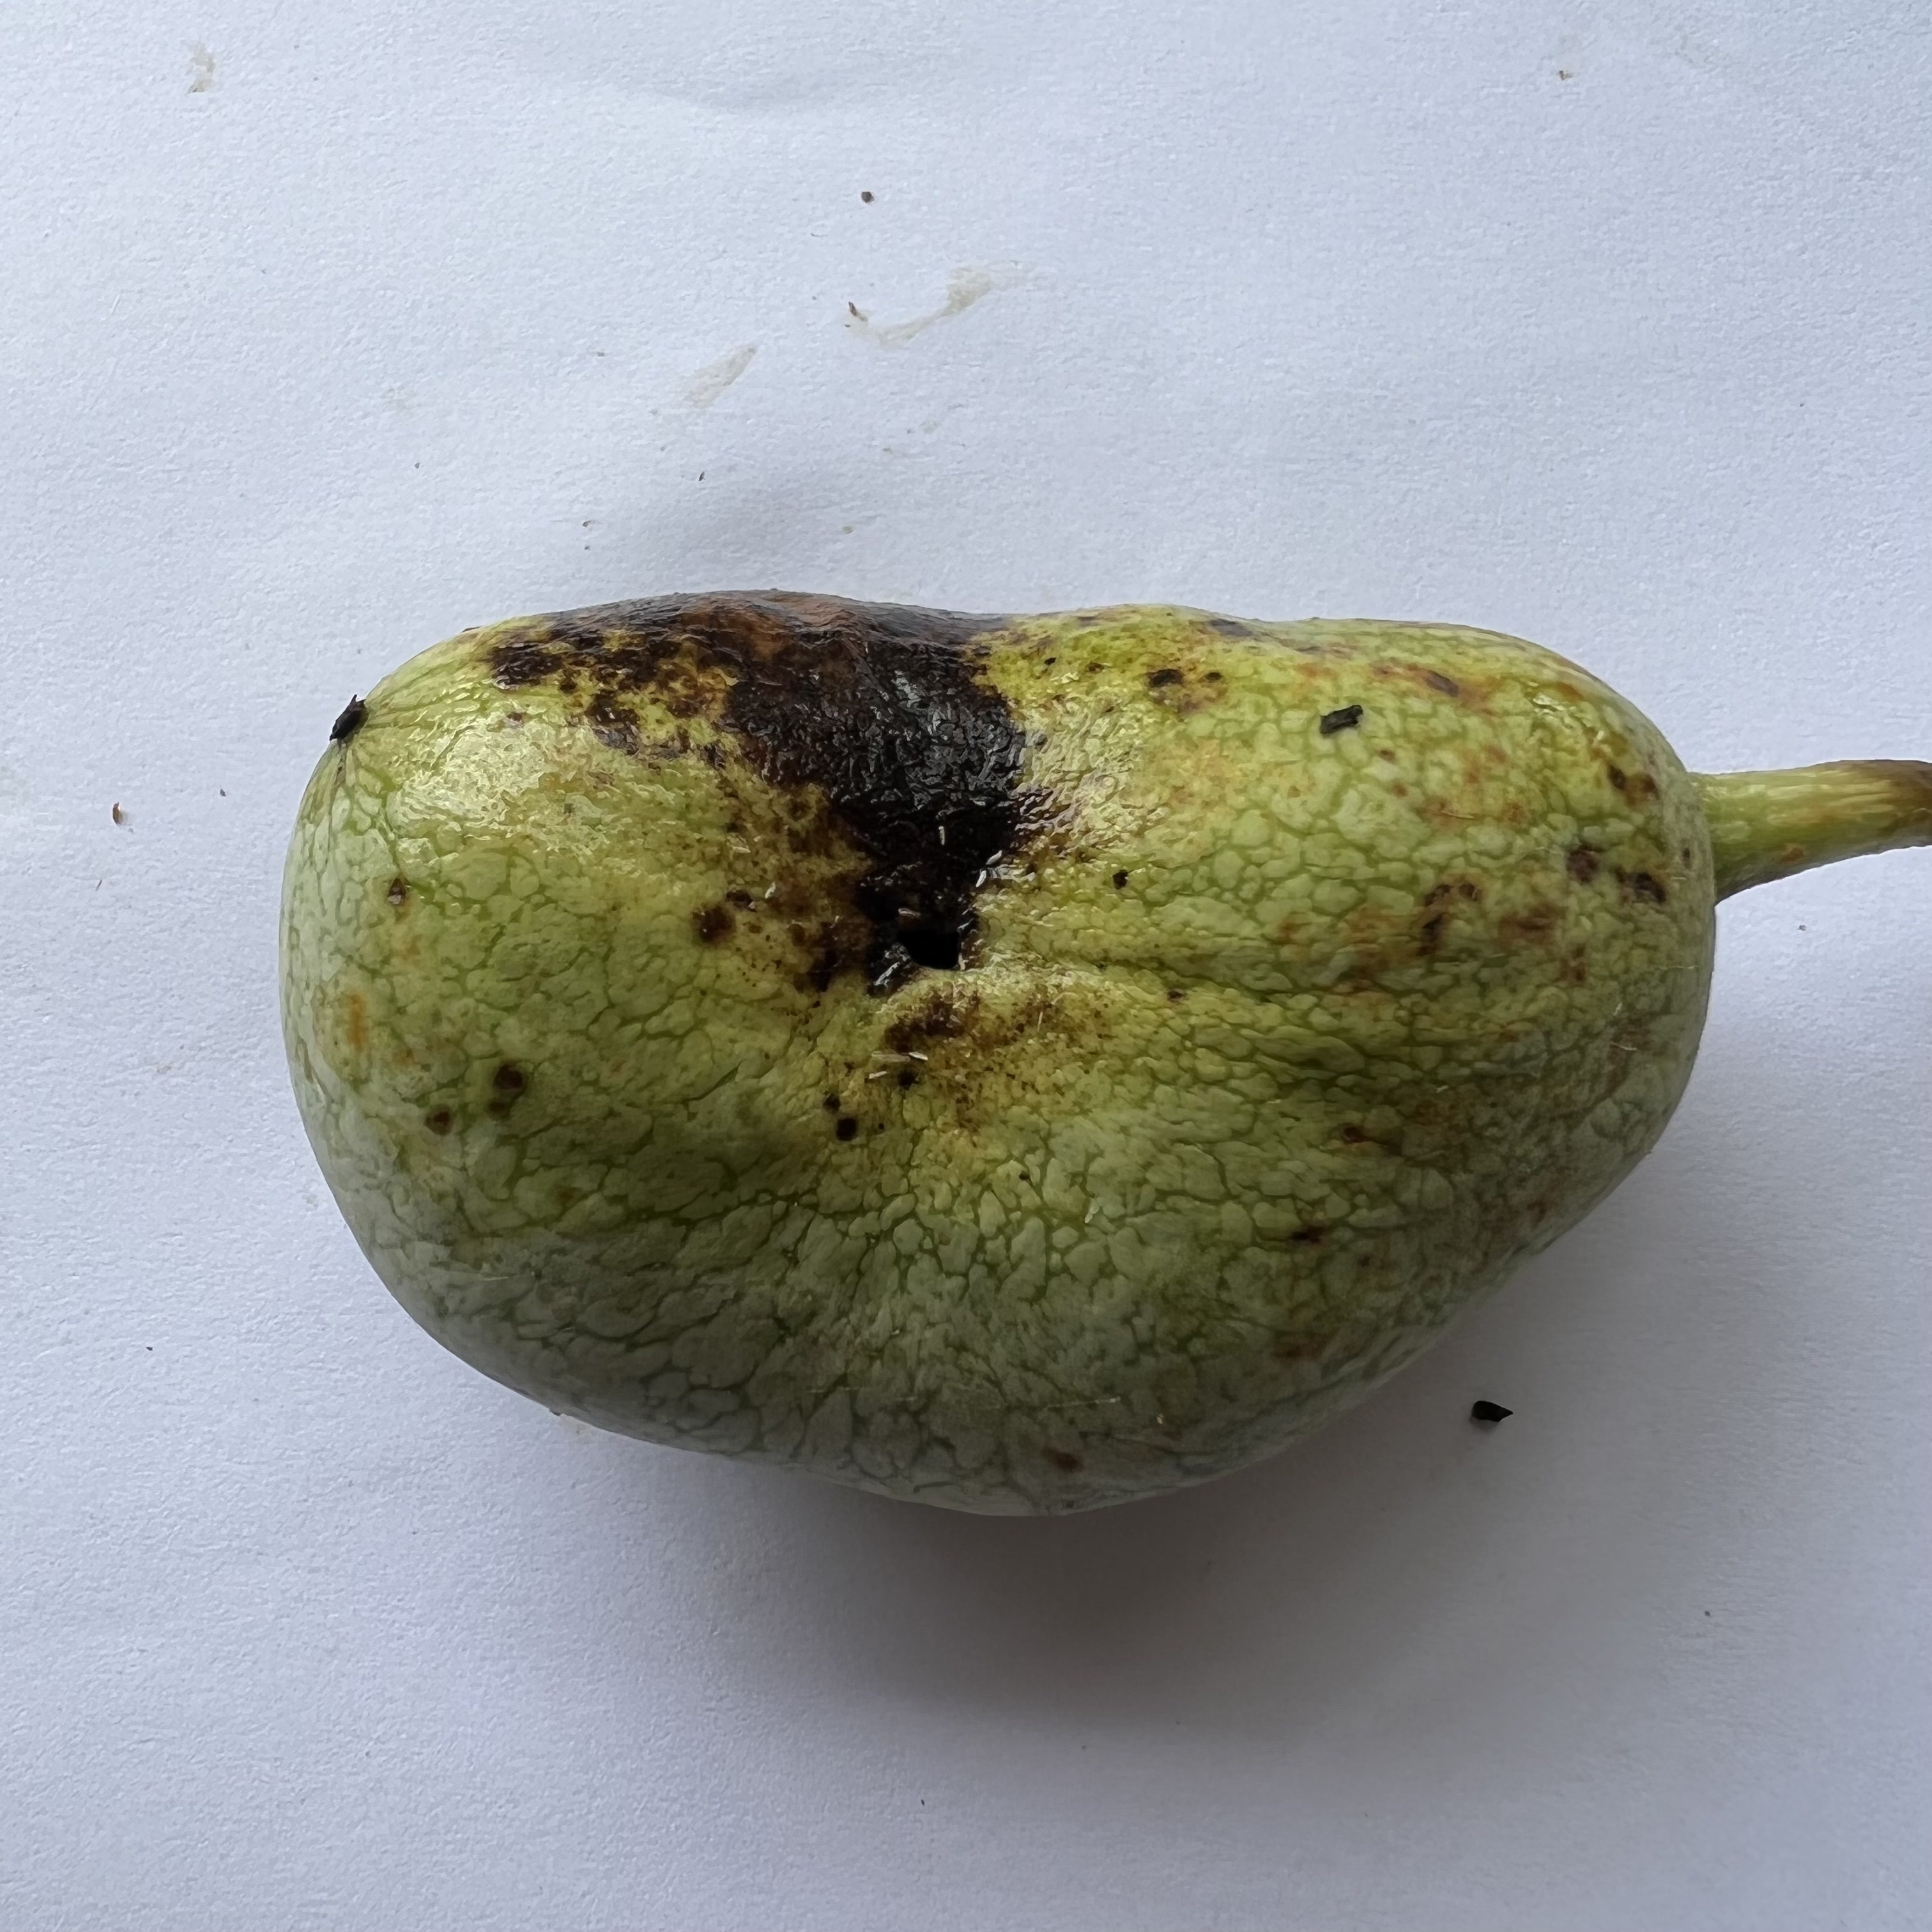
Label: Anthracnose